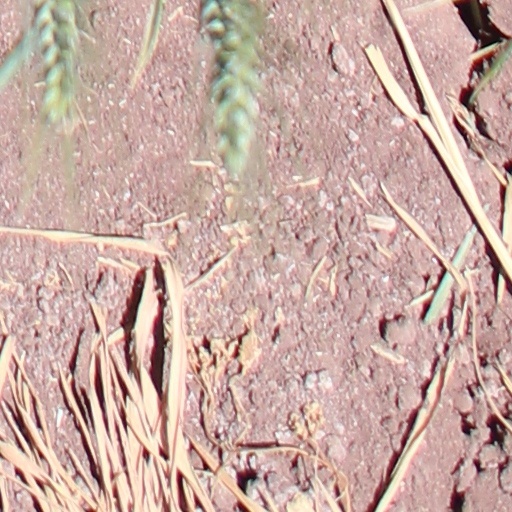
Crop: wheat